Imam

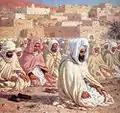
"Imam presiding over prayer", Nasreddine Dinet, circa 1922

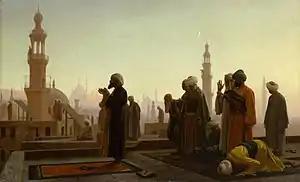
"Prayer in Cairo", painting by Jean-Léon Gérôme, 1865

Imam ('; : , ') is an Islamic leadership position. For Sunni Muslims, Imam is most commonly used as the title of a prayer leader of a mosque. In this context, imams may lead Islamic prayers, serve as community leaders, and provide religious guidance. Thus for Sunnis, anyone can study the basic Islamic teachings and become an imam.